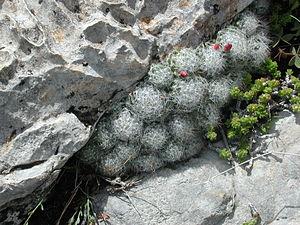
Mammillaria est un genre majeur de la famille des Cactaceae. Il est composé d'environ 180 espèces.